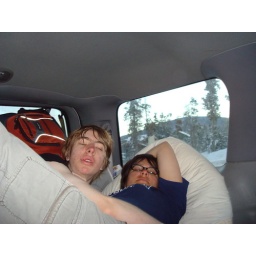
we had to sleep in the car driving home since the freeway was closed